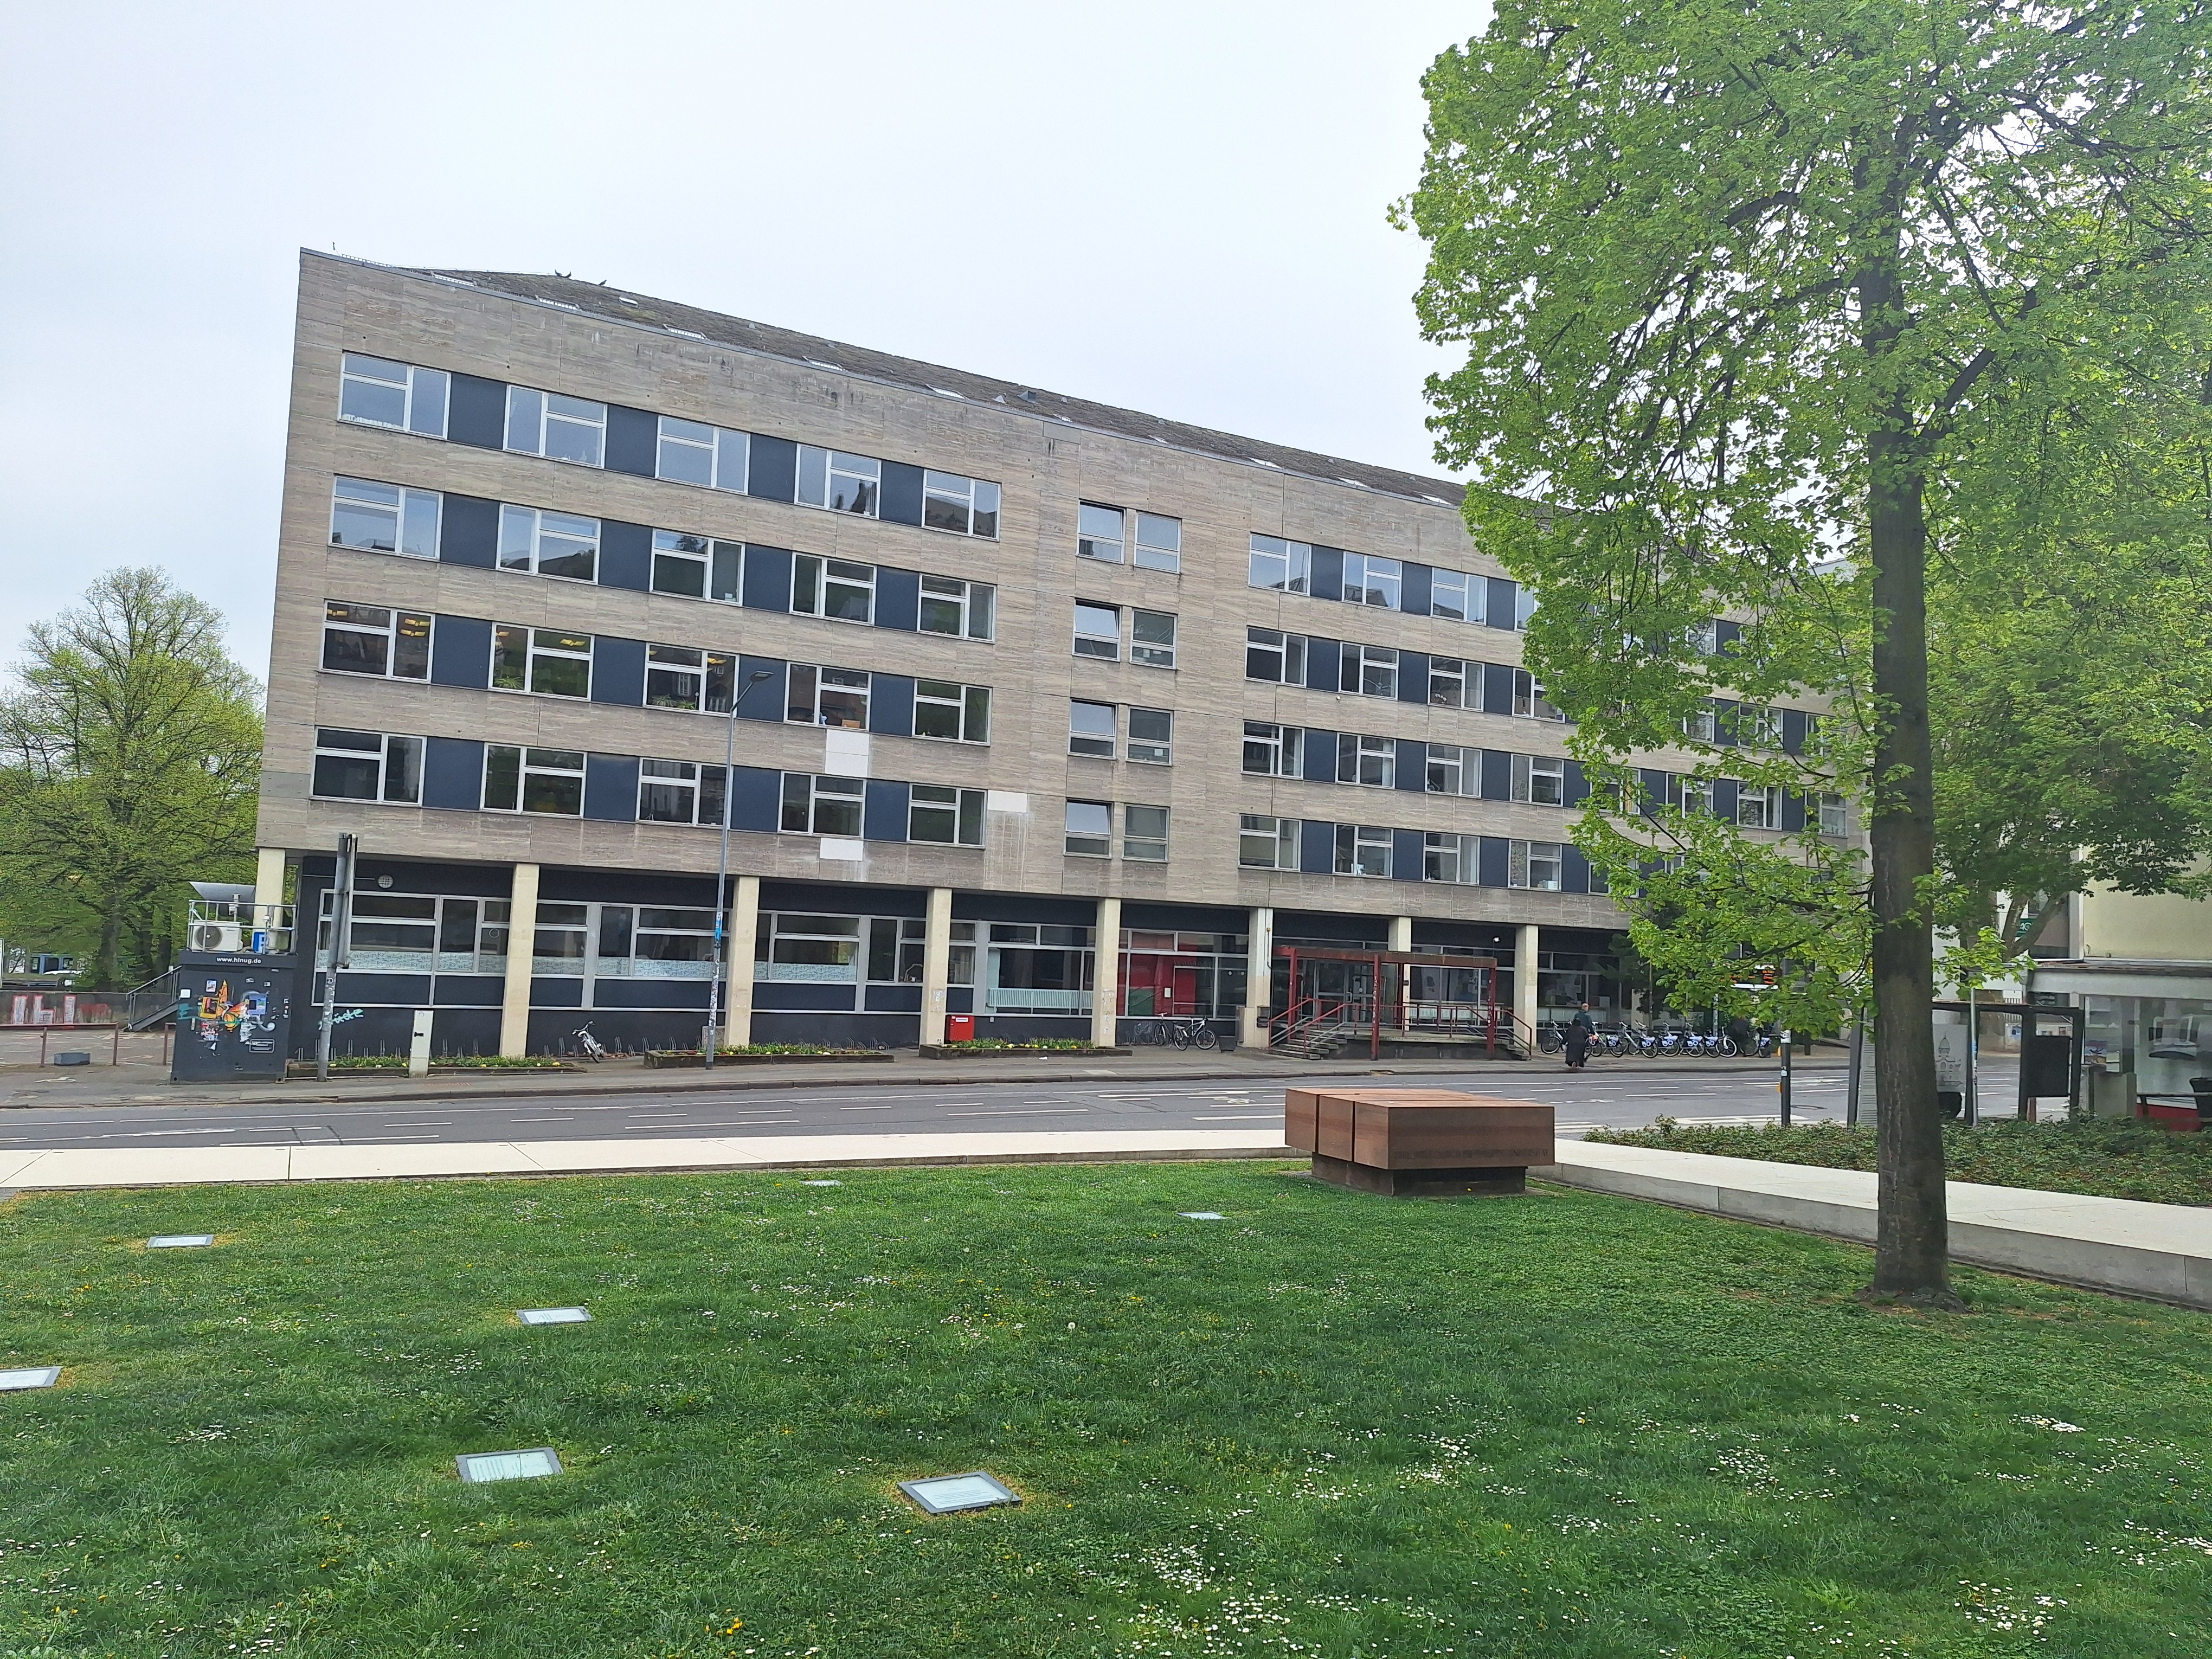
Building: Universitätsstraße 6